Saud bin Muhammed Al Thani

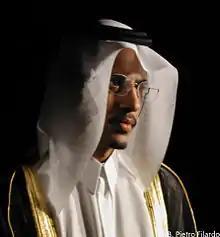
Sheikh Saud Al Thani in 2002.

Saud bin Muhammad bin Ali bin Abdullah bin Jassim bin Muhammed Al Thani (28 February 1966 – 9 November 2014) was a Qatari prince who served as minister of Culture, Arts and Heritage.